Spinning jenny

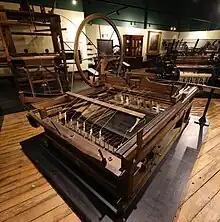
Spinning jenny at Blackburn Museum and Art Gallery

He kept the machine secret for some time, but he produced a number for his own growing industry. The price of yarn fell, angering the large spinning community in Blackburn. Eventually they broke into his house and smashed his machines, forcing him to flee to Nottingham in 1768. This was a centre for the hosiery industry, and knitted silks, cottons and wool. There he set up shop producing jennies in secret for one Mr Shipley, with the assistance of a joiner named Thomas James. He and James set up a textile business in Mill Street. On 12 July 1770, he took out a patent (no. 962) on his invention, the Spinning Jenny—a machine for spinning, drawing and twisting cotton.